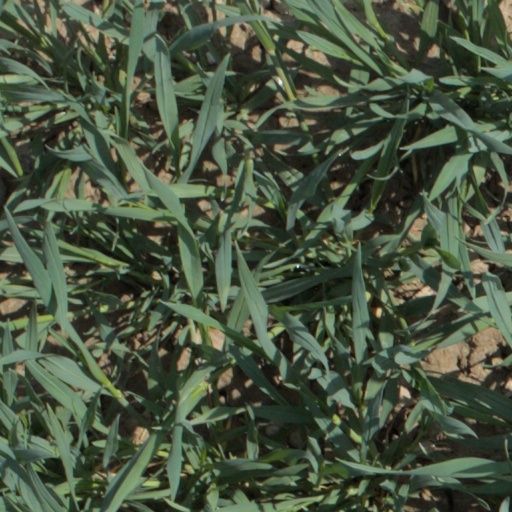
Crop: wheat